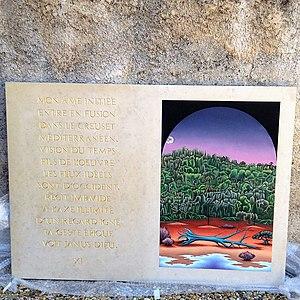
Une des Huit Dalles peintes, gravées et dorées en marbre de Tavel composant le Livre Delta des Figures de Gabriel Méxène